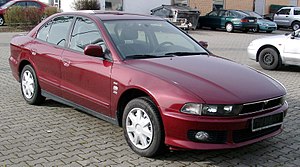
Mitsubishi Motors
Mitsubishi Galant
Mitsubishi Motors Corporation er en multinational bilfabrikant med hovedsæde i Minato, Tokyo, Japan. I 2010 var det Japans 6. største bilproducent og den 16. største i verden, målt på produktion. Mitsubishi Motors var oprindeligt en del af af Mitsubishi keiretsu, tidligere den største industrikoncern i Japan.